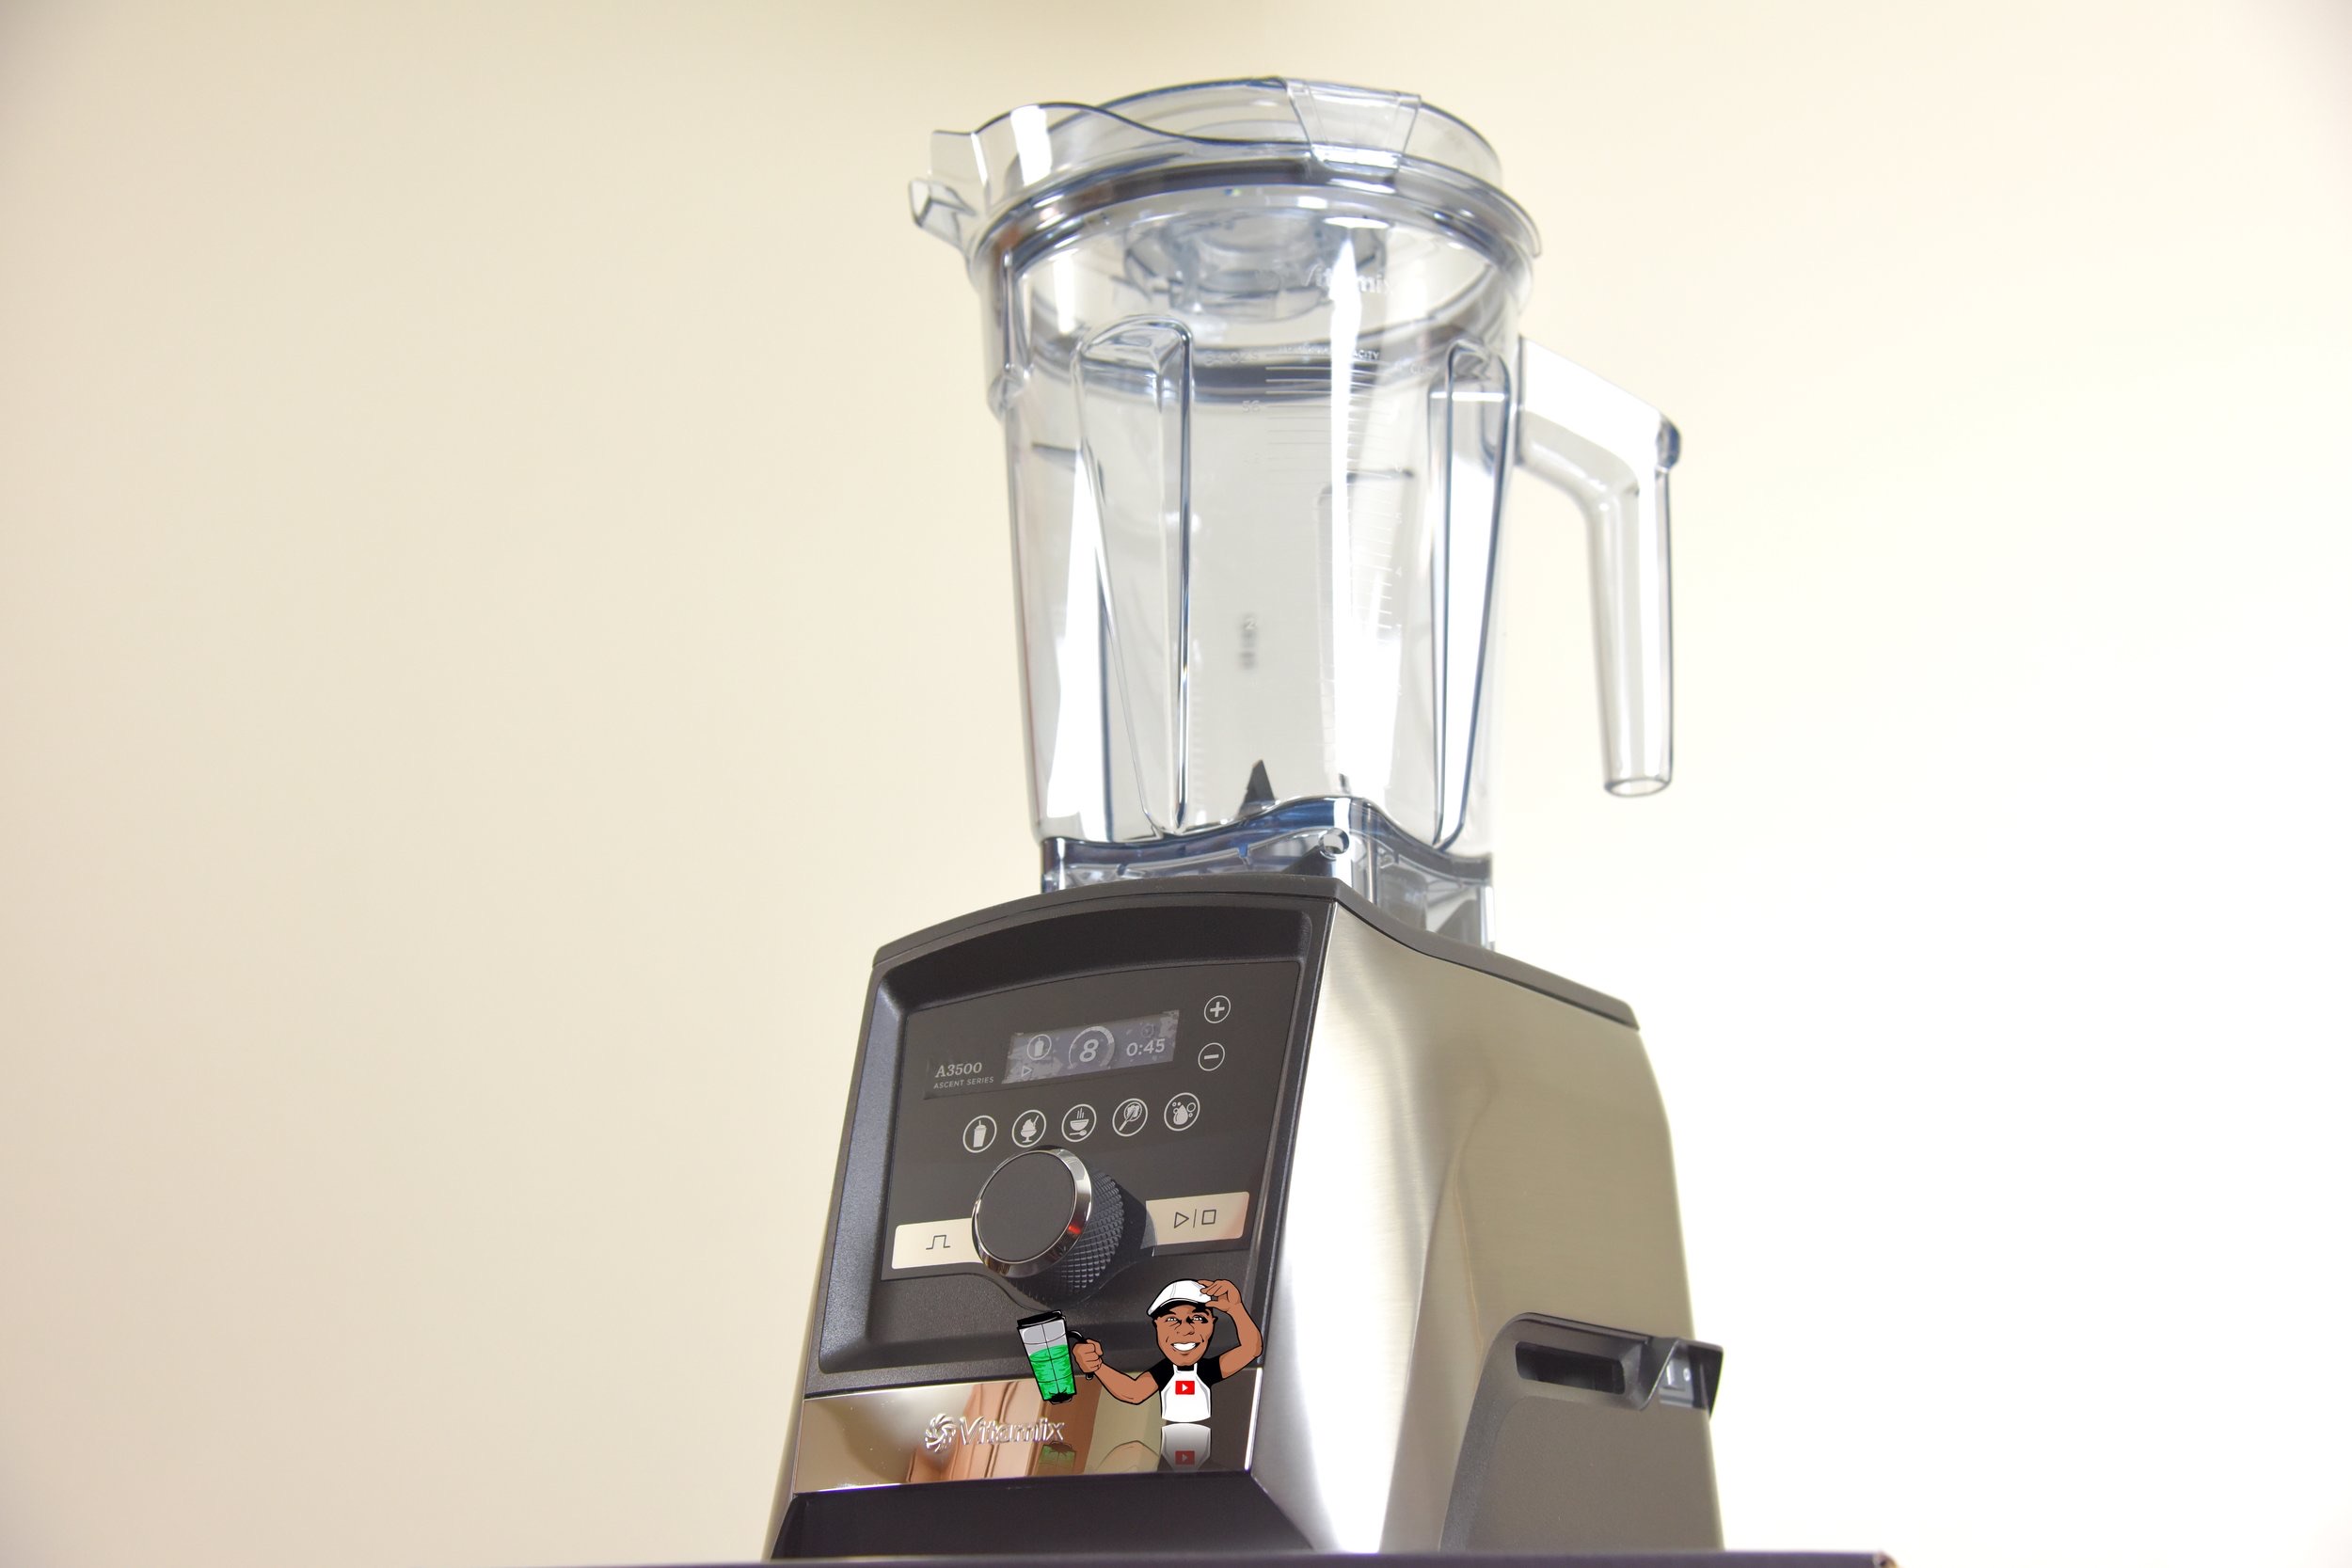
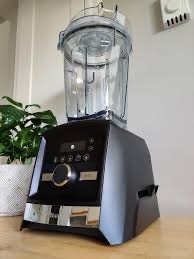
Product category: items_blender
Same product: yes